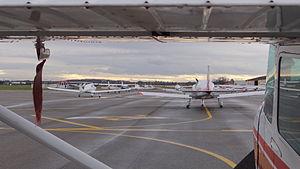
Aérodrome Lyon-Bron - parking Nord aviation légére
L'aéroport de Lyon-Bron est un aéroport français d'affaires situé 10 km à l'est du centre de Lyon, sur les communes de Chassieu et de Saint-Priest.